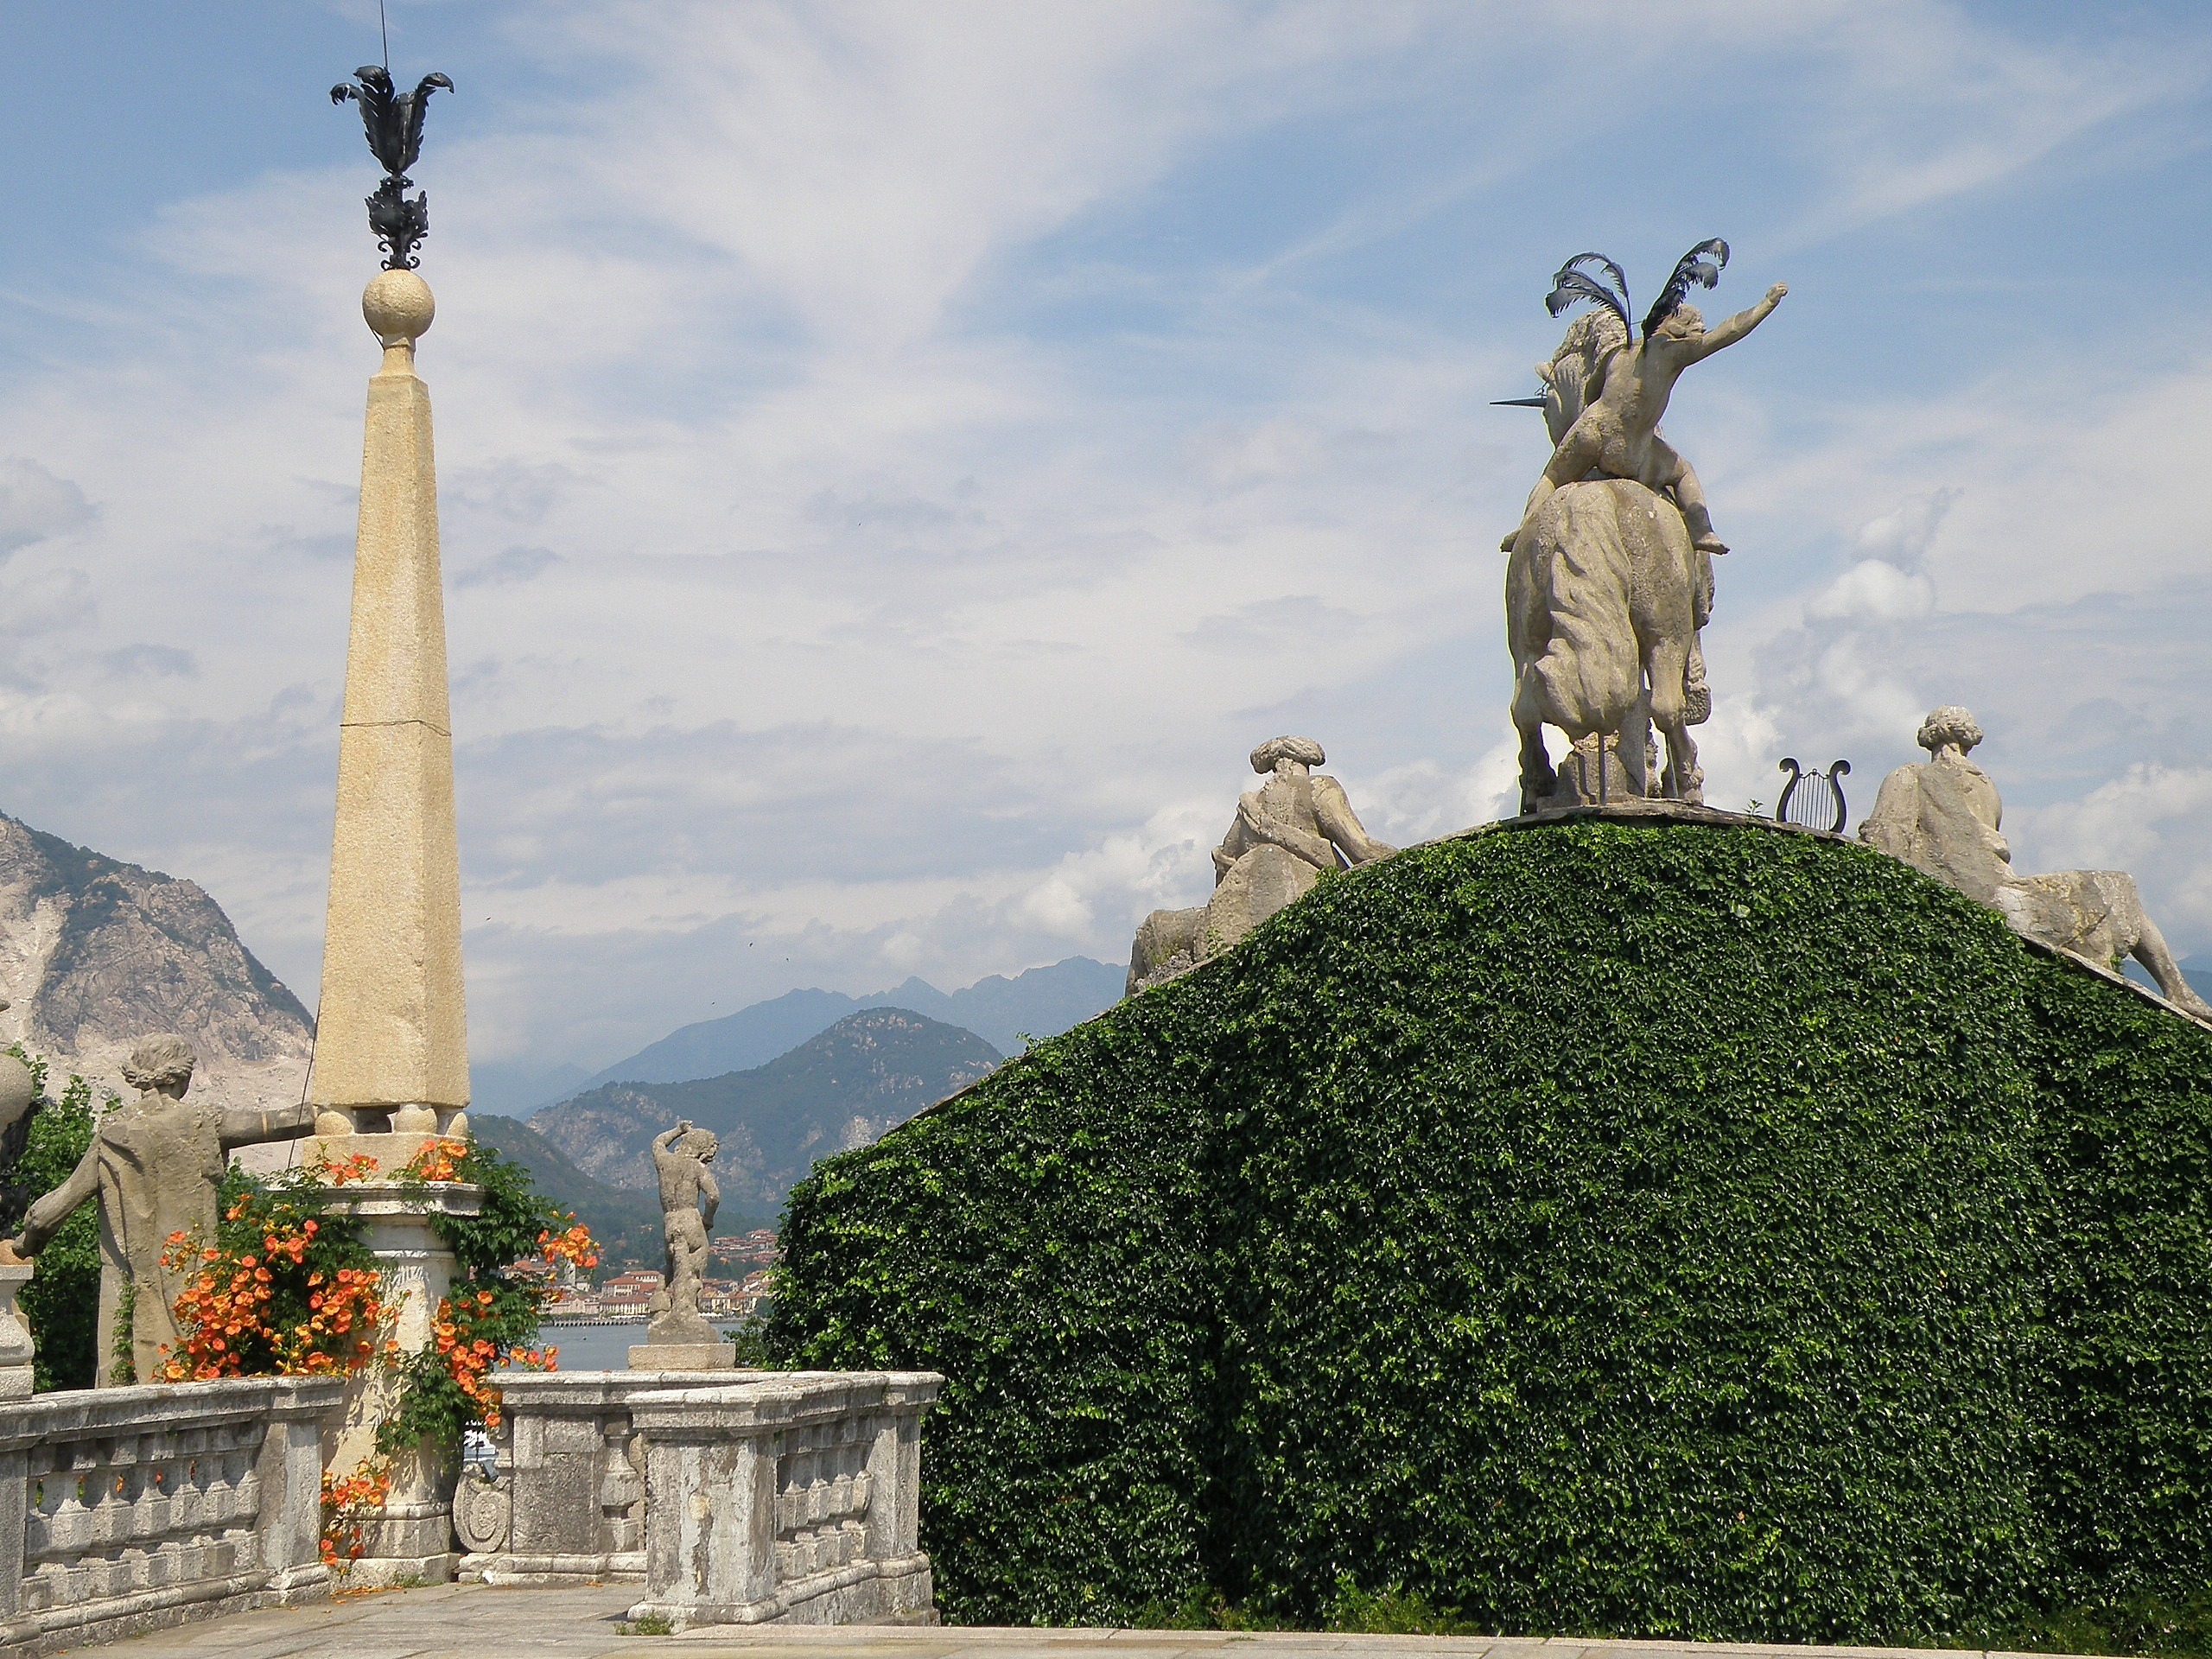
nature, sky, monument, statue, tower, scenic, landmark, italy, tourism, place of worship, plants, trees, rocks, sculpture, outside, memorial, clouds, temple, mountains, statues, famous, historical, milan, monuments, destinations, tours, ancient history, palazzo borromeo